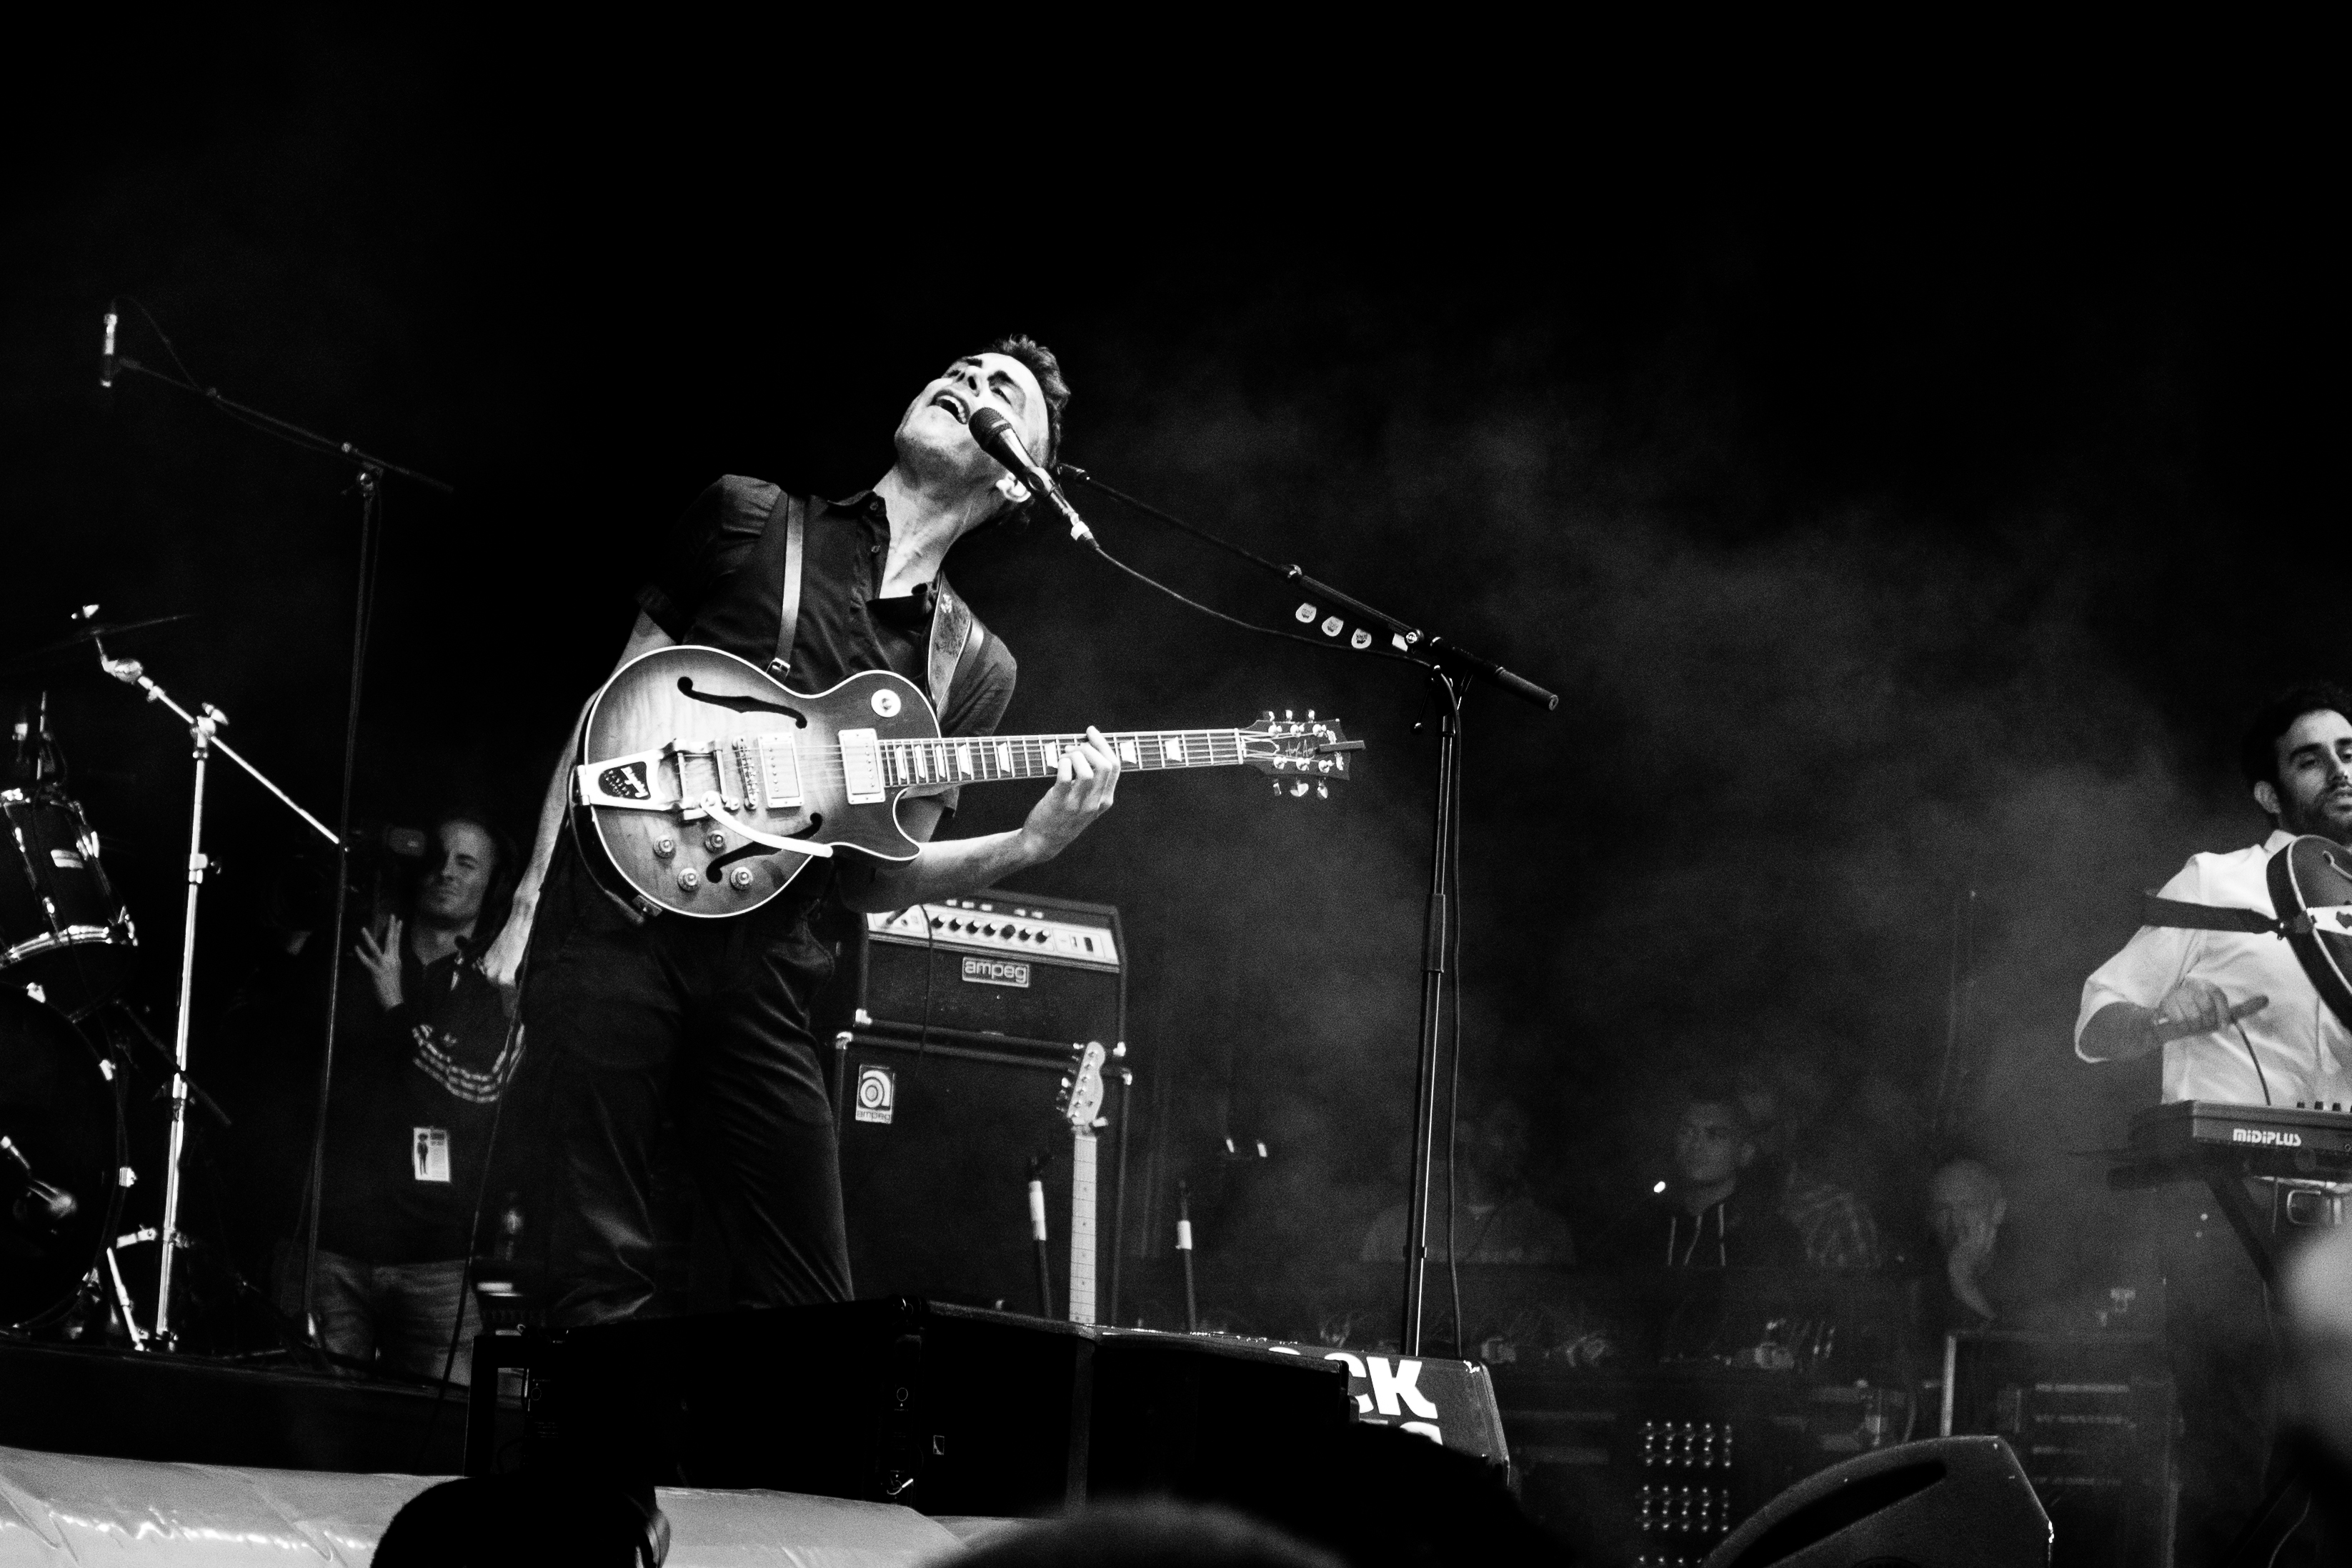
music, black and white, concert, band, green, canon, musician, black, room, monochrome, festival, eosm, gig, stage, 2013, belfort, eurockeennes, eurocks, asaf, avidan, performance, bassist, guitarist, drums, drummer, entertainment, performing arts, singer songwriter, rock concert, monochrome photography, musical ensemble